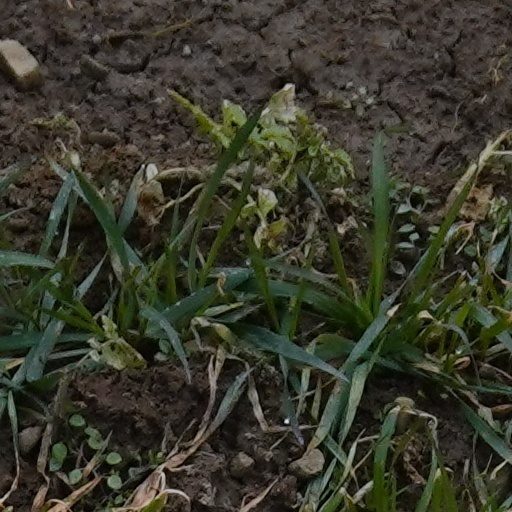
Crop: wheat